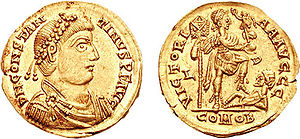
Konstantin 3. (Vestromerske rige)
Mønt med Konstantins portræt.
Flavius Claudius Constantinus, kendt som Konstantin 3., var en romersk general, der i 407 i Britannien blev udråbt til Vestromersk kejser. Samme år tog han sine tropper med til Gallien, og i 409 blev han anerkendt som medkejser af kejser Honorius. Efter en serie nederlag måtte han overgive sig i 411, og han blev henrettet kort efter.